Silvanus of Ahun

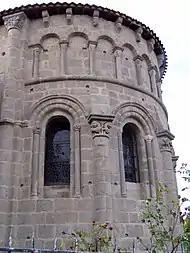
Chevet de Saint-Silvain d’Ahun.

The antiquity of his cult is based on the fact that there was an ancient tomb said to carry his relics; the tomb rests in the crypt of the 12th-century church of Saint-Silvain d’Ahun. In a wood panel dating from 1639, he is depicted dressed in a dalmatic, bearing a book and a palm.